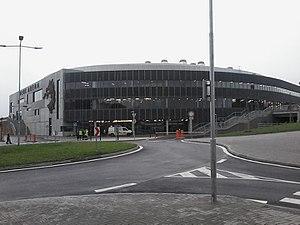
La Werk Arena est une patinoire située à Třinec en République tchèque.
Le Championnat du monde junior de hockey sur glace 2020 est la 44ᵉ édition de cette compétition de hockey sur glace junior organisée par la Fédération internationale de hockey sur glace.